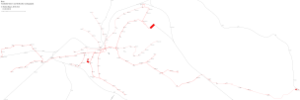
Plan du réseau des tramways et des trolleybus de Berne, en Suisse, en 2018.
Berne est la capitale de facto de la Suisse, la capitale du canton homonyme et la cinquième plus grande ville de Suisse. Depuis 1848, Berne est la « ville fédérale », à savoir le siège permanent du gouvernement fédéral et de l'Assemblée fédérale suisses, mais pas des tribunaux fédéraux.